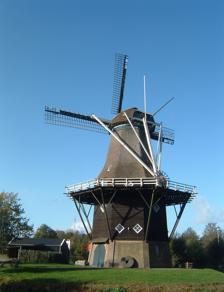
Building: Penninga's Molen, Joure
Country: Netherlands
Year built: 1900
Penninga's Molen, Joure Penninga's Molen, October 2006 Origin Mill name Penninga's Molen Mill location Tolhûswei 12 A, 8501 ZR, Joure Coordinates 52°58′22″N 5°47′20″E / 52.97278°N 5.78889°E / 52.97278; 5.78889 Operator(s) Stichting Penninga's Molen Year built 1900 Information Purpose Corn mill Type Smock mill Storeys Three-storey smock Base storeys Three-storey base Smock sides Eight sides No. of sails Four sails Type of sails Common sails Windshaft Cast iron Winding Tailpole and winch No. of pairs of millstones Three pairs of millstones Size of millstones 1.50 metres (4 ft 11 in) diameter Penninga's Molen (English: Penninga's Mill ) or De Jonge Wester is a smock mill in Joure , Friesland , Netherlands which was built in 1900 and is working for trade. It is also used as a training mill. The mill is listed as a Rijksmonument , number 20842. History The mill was originally built in 1692 at Westzaan , North Holland by millwright Jelis Hendricksz. At Westzaan, it was originally a paper mill known as De Jong Dolfijn (English: The Young Dolphin or De Koperen Berg (English: The Copper Mountain ) . In 1819, the mill was converted to a barley mill , later also being used for milling rice . In 1900, the mill was sold for demolition. It was dismantled and shipped across the Zuiderzee to Joure by millwright Jelmer Visser of Heerenveen . The mill had been bought by miller Auke Sietzes Penninga to replace the smock mill De Westenberg , which had burnt down on 13 April 1900. The new mill was named De Jonge Wester but was known locally as Penninga's Molen . It worked until 1936, or 1938. It is said to have been worked occasionally during the Second World War , but was otherwise used as stables . By the 1960s, the mill was derelict. The Stichting de Penninga's Molen (English: Penninga's Mill Society ) was established in 1966. It purchased Penninga's Molen in 1970 for ƒ1 . In 1970–71, the mill was restored by millwright Y Schakel of Exmorra . During the restoration, the windshaft from the Rijperpoldermolen , Ryptsjerk was fitted. This mill had burnt down on 2 June 1968. The windshaft originally in Penninga's Molen is now fitted to Sint Annamolen , Nijmegen , Gelderland . The mill was officially opened on 10 May 1972 by Commissioner to the Queen H Rijpstra. The mill serves as a training mill for the Gild Fryske Mounders (English: Guild of Frisian Millers ' ) . On 7 July 2000, the mill was dressed overall in the Zaanse style, in celebration of its Zaan origins and the centenary of its erection in Joure. A further restoration of the mill was undertaken in 2007. The stage was rebuilt, and the cap removed from the mill to allow it to be completely rethatched . Description For an explanation of the various items of machinery, see Mill machinery . Penninga's Molen is what the Dutch describe as a "stellingmolen" . It is a three-storey smock mill on a three-storey base. The bottom storey of the base is of brick, with the upper two storeys being a wood-framed structure. The stage is at second-floor level, 9.10 metres (29 ft 10 in) above ground level. The smock and cap are thatched . The mill is winded by tailpole and winch. The sails are Common sails. They have a span of 23.54 metres (77 ft 3 in). The sails are carried on a cast-iron windshaft , which was cast by De Munck Keizer of Martenshoek , Groningen . The windshaft also carries the brake wheel , which has 53 cogs. This drives the wallower (30 cogs) at  the top of the upright shaft . At the bottom of the upright shaft , the great spur wheel , which has 133 cogs. The great spur wheel drives two pairs of  1.50 metres (4 ft 11 in) diameter Cullen millstones via lantern pinion stone nuts which has 29 staves each. A pair of 1.50 metres (4 ft 11 in) diameter French Burr millstones is driven via a lantern pinion stone nut which has 29 staves. Millers Auke Sietzes Penninga (1900-36 or 38) References for above:- Public access Penninga's Molen is open to the public on Saturdays between 09:00 and 12:00 and at other times by appointment. References Wikimedia Commons has media related to Penninga's molen .